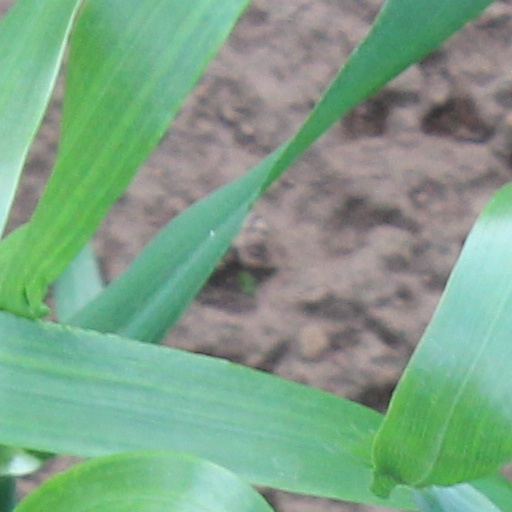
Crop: wheat